North Frontenac

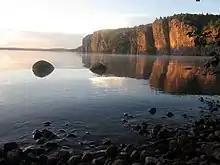
Bon Echo Provincial Park, Mazinaw Rock

The municipality is host to Bon Echo Provincial Park (shared with Addington Highlands) and the North Frontenac Parklands.